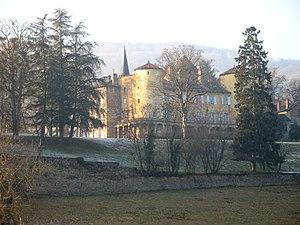
Le château de Saint-Point, aussi appelé château de Lamartine, est situé sur la commune de Saint-Point en Saône-et-Loire, à flanc de pente, à proximité de l'église. Son propriétaire le plus illustre fut le poète Alphonse de Lamartine.
La famille de Lamartine est originaire du Charollais, la forme primitive du nom étant Alamartine. Son représentant le plus illustre est le poète Alphonse de Lamartine.